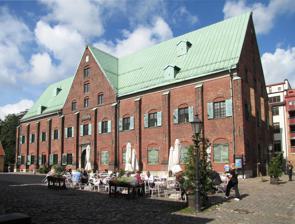
Building: Kronhuset
Country: Sweden
Year built: 1654
Building in Gothenburg, Sweden Kronhuset General information Architectural style Dutch Classification Arsenal , Granary , Chapel , Museum Location Gothenburg , Sweden Address Kronhusgatan 1D 411 13 Göteborg Västra Götalands län Coordinates 57°42′28″N 11°57′49″E / 57.70778°N 11.96361°E / 57.70778; 11.96361 Construction started 1643 Completed 1654 Owner Gothenburg Municipality , managed by Higab Technical details Material Brick Design and construction Architect(s) Simon de la Vallée Website 21400000231338 , Riksantikvarieämbetet . Kronhuset ('the Crown House' in English ), formerly known as Giötheborgz Tyghuhs ('Gothenburg's Arsenal'), is a redbrick building in Västra Nordstaden in Gothenburg . It was constructed during the years 1643–1654 in a Dutch style, and is Gothenburg's joint-oldest secular building along with the Torstenson Palace (constructed 1648–1650). The royal architect Simon de la Vallée is believed to have designed the building. The Kronhus was originally used as an arsenal for the city garrison and as a granary to store food reserves so that the city could survive a siege . On December 9, 1927, the ownership of Kronhuset passed from the Swedish state to Gothenburg Municipality . It has been a byggnadsminne , a listed building , since 24 October 1968. History After the foundation of Gothenburg in 1621, the cannons and other equipment required for the defence of the city were initially kept in storehouses built into the bastions of the municipal fortifications , but it soon became clear that these were not of sufficient capacity. The decision to build an additional military storehouse was made in February 1640, and in May 1642 the order was issued to begin construction as soon as the ordered brick from Holland had arrived. The construction work was led by the garrison commander Olof Hansson Swart, later knighted Örnehufvud,  who also happened to be the son of the mayor of Lödöse . The garrison chapel within the Kronhus, 1888 By 1643 the Kronhus had been built to a height of one storey, but at that point construction was halted due to lack of money. The work resumed around 1648, this time using Swedish bricks rather than imported Dutch ones, and with Johan Wärnschiöldh [ sv ] , the Quartermaster-General of the Swedish Army , taking personal charge of the project. The building was finally completed in 1654. The Riksdag of the Estates (Swedish Parliament) was convened in Gothenburg on 4 January 1660 by King Karl X Gustav , and the Kronhus was used as a venue for the assembly. The building thus acquired the distinction of serving as the kingdom's parliament house, and the large room on the ground floor has been known as the Rikssal ('National Hall') ever since. Karl Gustav died suddenly in the Torstensson Palace on 13 February, and the then four-year-old Crown Prince Karl was proclaimed King of Sweden on 1 March by the Riksdag. The Kronhus Quarter, 1928. In 1669 the Gothenburg German Church burned down, and the congregation was permitted to hold services in the Rikssal until the German Church was rebuilt in 1672. In 1680, the bottom floor of Kronhuset was again transformed into a church, this time on a permanent basis in order to act as a chapel for the garrison, which was recognised soon afterward by the Church of Sweden as an independent congregation with the name of 'Garrison Parish'. In 1895, the First Göta Artillery Regiment moved to newly built barracks in Kviberg, and the Second Göta Artillery Regiment moved to Jönköping in 1898, thus dissolving the Gothenburg garrison altogether and making the chapel redundant. The last service was held in the chapel on 25 March 1898, but the Garrison Parish was not abolished until 1927. In that same year of 1927, the Kronhus was sold by the Swedish state to Gothenburg Municipality , which initially used it as a general-purpose storehouse . However, after the Second World War it was decided to restore the historic building and turn it into a museum . The restoration work lasted three years (1954-7), and the Kronhus was officially reopened by King Gustav VI Adolf on 17 May 1957. The restoration cost one million kronor and was paid for by private donations. From 1957 to 1996, the ground floor of Kronhuset housed the Gothenburg City Museum . To commemorate the 300th anniversary of Karl X's death, the Museum held an exhibition in the Kronhus in February 1960, displaying various artefacts related to the king's death, including contemporary pamphlets from Sweden, Germany and the Netherlands , and a model of the house in Gothenburg that Per Brahe the Younger and Beata de la Gardie owned and used as their private hospital during the 1660 Riksdag. The museum has since relocated to the former Swedish East India Company headquarters at Norra Hamngatan 12. The Gothenburg Wind Orchestra was based at the Kronhus from 1997 to 2020. The Building The outer dimensions of the house are 80 cubits (47.2 meters) by 24 cubits (14.2 meters). The construction has a Dutch influence, in that the Rikssal , which comprises the bottom floor, has no load-bearing pillars at all. The roof of the lower floor, as well as all the joists lying on top of it, hang in the roof truss structure, which in turn rests on and in the masonry. This is therefore reinforced with 28 "contreforts" or pillars , 12 on each long side and 2 on each gable . However, as early as the 1670s, pillars were installed to support the roof, which were removed in connection with a major renovation in the 1950s when 12 of the old roof beams were replaced with iron beams. The Flemish tapestry , woven in Brussels around 1690, was donated at the rededication of director Osvald Arnulf-Olsson. In the 18th century walled some windows were rebuilt and the others were fitted with shutters. In the 19th century, a couple of wooden emblems were erected on the south side of the house, which most likely came from the demolished Kungsporten. Kronhusbodarna Kronhusparken with one of the 'Kronhus sheds' behind Kronhusbodarna ('the Crown House sheds') are a collection of eighteenth-century buildings, all painted bright yellow, which ring the courtyard in front of the Kronhus. They have also been recognised as listed buildings since 24 October 1968. The eastern Kronhus sheds were built in 1756-59 and at that time there was a smithy , wheelwright and workshop there, while the western Kronhus sheds were built 1764–69 and in the nineteenth century were used as a storehouse for railway equipment. The sheds were restored and reopened to private tenants in 1971. Current tenants include shops selling pottery , glassware , leather products and interior furnishings , as well as a watchmaker and a cafe . An annual arts and crafts market has been held in the courtyard in front of the sheds since the early 2000s. Kronhusparken Kronhusparken is a small park at the back of Kronhusbodarna, laid out in 1930 and renovated in 1964 after the city acquired the property. The park covers about 2000 square meters . In the park stands a bust of the poet Johan Anders Wadman, who lived in Gothenburg 1814–1838, sculpted by Johan Peter Molin . References ^ Göteborg genom tre sekler , doktor Maja Kjellin, Bokförlaget Forum AB, Stockholm 1950 p.24 ^ Kronhuset , map from Lantmäteriet . ^ a b c d e f Antologia Gothoburgensis: det är en bok i ord och bilder om Göteborg genom tiderna skildrad av samtida författare och konstnärer jämte kronologiska anteckningar om viktigare händelser i staden från dess grundläggning , Folke Persson, Agne Rundqvist, Arvid Flygare, Maja Kjellin, Stig Roth, Rundqvists Boktryckeri, Göteborg 1953 pp. 52-55 ^ Svenska Dagbladets årsbok : 1927 , red. Erik Rudberg & Edvin Hellblom, Stockholm 1928, p. 45 ^ "Kronhuset" , Bebyggelseregistret, Riksantikvarieämbetet . ^ Göteborg förr och nu - Kronhusområdet , Ralph Scander, Göteborgs Hembygdsförbund 1980 pp.138-139 ^ Kronologiska anteckningar om viktigare händelser i Göteborg 1619-1982 , A. Rundqvist/R. Scander/A. Bothén 1982 pp.6-7 ^ Försvunna kyrkor i Göteborg , av professorn i kyrkohistoria Anders Jarlert & arkitekt Jakob Lindblad, Göteborgs stiftshistoriska sällskap, Tre Böcker Förlag, Göteborg 2005 ISBN 91-7029-576-X pp.58-60 ^ http://www.goteborgshembygdsforbund.se/ Göteborgs Hembygdsförbund ^ 100 utmärkta hus i Göteborg , Manne Ekman & Margareta Rydbo, Göteborgs Stadsmuseum, Alfa Print AB, Sundbyberg 2007 ISBN 978-91-85488-78-0 p.26 ^ Kronhuset , H.W. , Rundqvists tryckeri, [folder u.å.], p. 3. ^ GP, 13 februari 1960, "Karl X-utställning i Kronhuset." ^ "About Us" . Göteborgs Wind Orchestra . ^ Göteborg förr och nu - Kronhusområdet , Ralph Scander, Göteborgs Hembygdsförbund 1980 p.139 + p.142 ^ Göteborg genom tre sekler , doktor Maja Kjellin, Bokförlaget Forum AB, Stockholm 1950 p.25 ^ Kronhusbodarna , Bebyggelseregistret, Riksantikvarieämbetet. ^ a b Mattsson, Britt-Marie (1992). Franks Jeremy, Nagel Hillevi (ed.). Parkernas Göteborg . Gothenburg: AB Långedrag. p. 34. ISBN 91-630-1016-X . ^ Charles Felix Lindbergs Donationsfond: Utdelningar ur Donationsfonden 1912 - 1937 , Axel L Romdahl, Henning Beyer, Göteborg 1937, p. 18. ^ Turistkarta över Göteborg : Med historik , utgiven av Stadsbyggnadskontoret i Göteborg, Orviks Tryckeri AB, Göteborg 1967 p. 9. Sources Websites Kronhuset , map from Lantmäteriet . Accessed 7 July 2014. Kronhuset , Bebyggelseregistret, Riksantikvarieämbetet . Accessed 7 July 2014. Kronhusbodarna , Bebyggelseregistret, Riksantikvarieämbetet . Accessed 5 November 2016. Kontorshus, Postgatan 4, Kronhuset , Bebyggelseregistret, Riksantikvarieämbetet. Accessed 9 December 2016. Lagskydd , Kontorshus, Postgatan 4, Kvarteret Kronhuset,] Bebyggelseregistret, Riksantikvarieämbetet. Accessed 9 December 2016. Written Sources 100 utmärkta hus i Göteborg . [Arkitekten och staden] ; [3]. Göteborg: Manne Ekman & Margareta Rydbo, Göteborgs stadsmuseum i samarbete med Göteborgs-posten. 2001. pp. 24– 27. ISBN 91-85488-54-2 . Mattsson, Britt-Marie (1992). Franks Jeremy, Nagel Hillevi (ed.). Parkernas Göteborg . Göteborg: AB Långedrag. p. 34. ISBN 91-630-1016-X . Göteborg , Sven Schånberg 1981 Göteborg berättar , Bengt A. Öhnander 1991 Göteborg före grävskoporna , Robert Garellick 1997 Further reading Björkman Eva; Emanuelsson Lena; Overland Viveka, eds. (2016). Hus, människor, minnen . Skrifter utgivna av Bohusläns museum och Bohusläns hembygdsförbund, 0280-4174 ; nr 93 (in Swedish). Gothenburg: Länsstyrelsen i Västra Götalands län. pp. 297– 298. ISBN 9789176862742 . Fredberg, Carl Rudolf Anderson (1921–1922). Det gamla Göteborg: lokalhistoriska skildringar, personalia och kulturdrag (in Swedish). Vol. 2. Göteborg. pp. 382– 388. {{ cite book }} :  CS1 maint: location missing publisher ( link ) Niklasson, Olle (2014). Fyrtiotvå hus och en bockkran i Göteborg . Gothenburg: Tre böcker. pp. 7– 9. ISBN 978-91-7029-752-6 . External links Wikimedia Commons has media related to Kronhuset och kronhusbodarna . Stilero , Kronhusbodarna. Kronhuset , Higab . v t e Gothenburg Geography Metropolitan Gothenburg Gothenburg Hisingen Partille Mölndal Gothenburg Municipality Inom Vallgraven Canals Gothenburg archipelago Boroughs and districts Port Lilla Bommen Bohuslän Västergötland Västra Götaland County West Sweden Götaland Kammarrätten i Göteborg History Timeline of Gothenburg Bragebacken William Chalmers Comediehuset Discothèque fire Eriksbergs Mekaniska Verkstad Fortifications of Gothenburg Gothenburg Riots Gothenburg Exhibition Kungsporten Lindholmen Castle New Älvsborg Old Älvsborg Älvsborg Fortress Götheborg Sjukhusspionaffären Societetsskolan Swedish East India Company Säröbanan Torslanda Airport Vauxhall Transport and communications Angeredsbron Fattighusån Central Station Grand Central (2027) Göta älvbron Kungsportsplatsen Götatunneln Chalmerstunneln Lundbytunneln Tingstadstunneln Gothenburg tram network Västtrafik Västtågen Landvetter airport Säve airport Denmark ferry Public transport West Link Centralen station Haga station Korsvägen station Commuter rail Gårdatunneln Lisebergslinjen Hisingsbron Stombussarna Nils Ericson Terminal Styr & Ställ Marieholmstunneln Älvsborg Bridge Älvsnabben Locations ( squares , streets and parks ) Allum Avenyn Backaplan Eriksberg Frölunda Torg Heden Nordstan Gustaf Adolfs torg Järntorget Kungstorget Kungsgatan Linnégatan Drottningtorget Götaplatsen Jubileumsparken Korsvägen Kungsparken Kungsportsplatsen Brunnsparken Bältesspännarparken Botanical Garden Ramberget Slottsskogen Feskekôrka Vinga Lighthouse Wieselgrensplatsen Garden Society Delsjön Buildings Eriksberg Crane Gasklockan Gothenburg Cathedral Gothenburg Synagogue Gothia Towers Gunnebo House Haga Church Hotel Eggers Kronhuset Lilla Bommen Oscar Fredrik Church Nasir Mosque Sahlgrenska University Hospital Skansen Kronan Skansen Lejonet Torstenson Palace Facilities (sport, culture and entertainment) Barken Viking Bergakungen Draken Palladium Göteborgs Konsthall Museum of Art Röhsska Museum Gamla Ullevi Ullevi Scandinavium Frihamnen Liseberg Gothenburg opera house Stora teatern City Theatre City Museum Röda sten Universeum Museum of World Culture Sports and cultural events Gothia Cup Gothenburg Culture Festival Gothenburg Book Fair Partille Cup Gothenburg Film Festival Hammarkullekarnevalen Swedish Exhibition and Congress Centre Main category